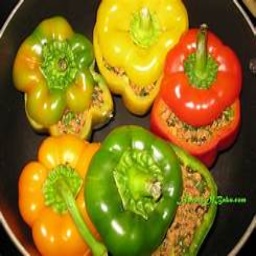
Label: stuffed_peppers